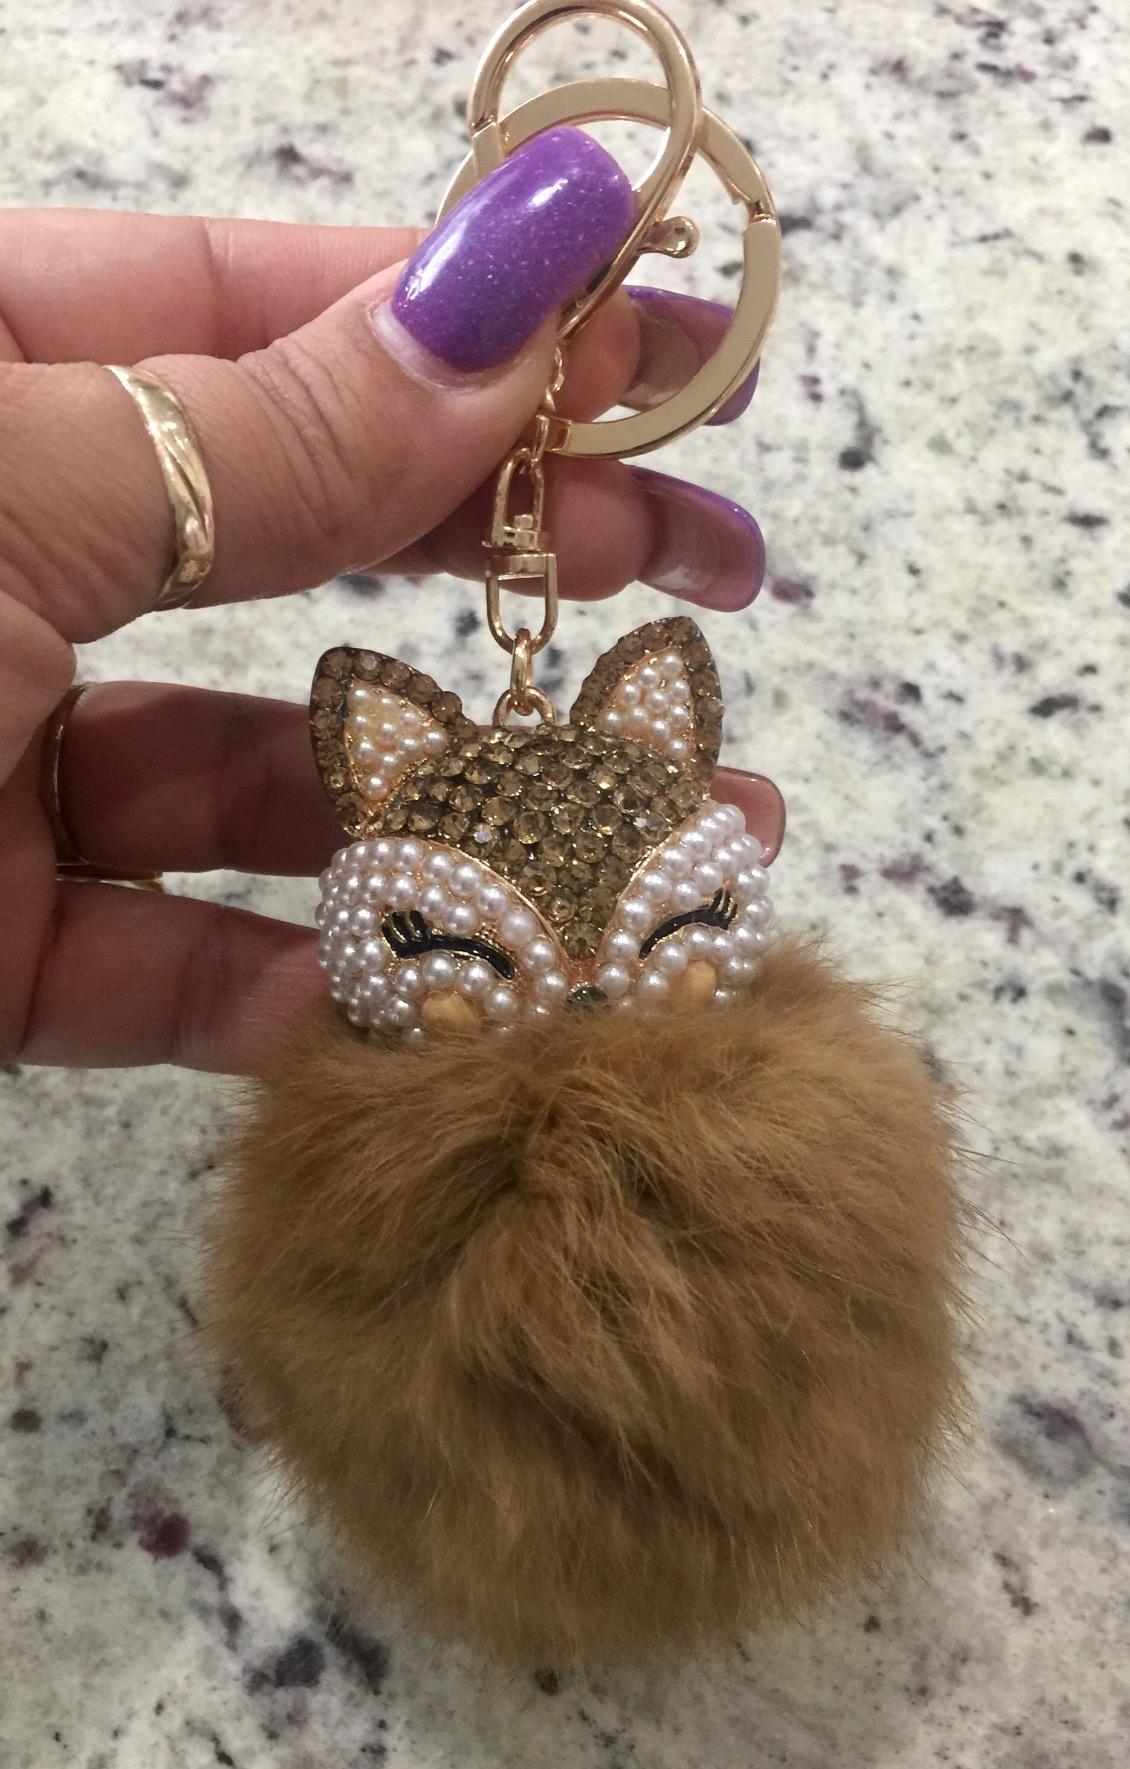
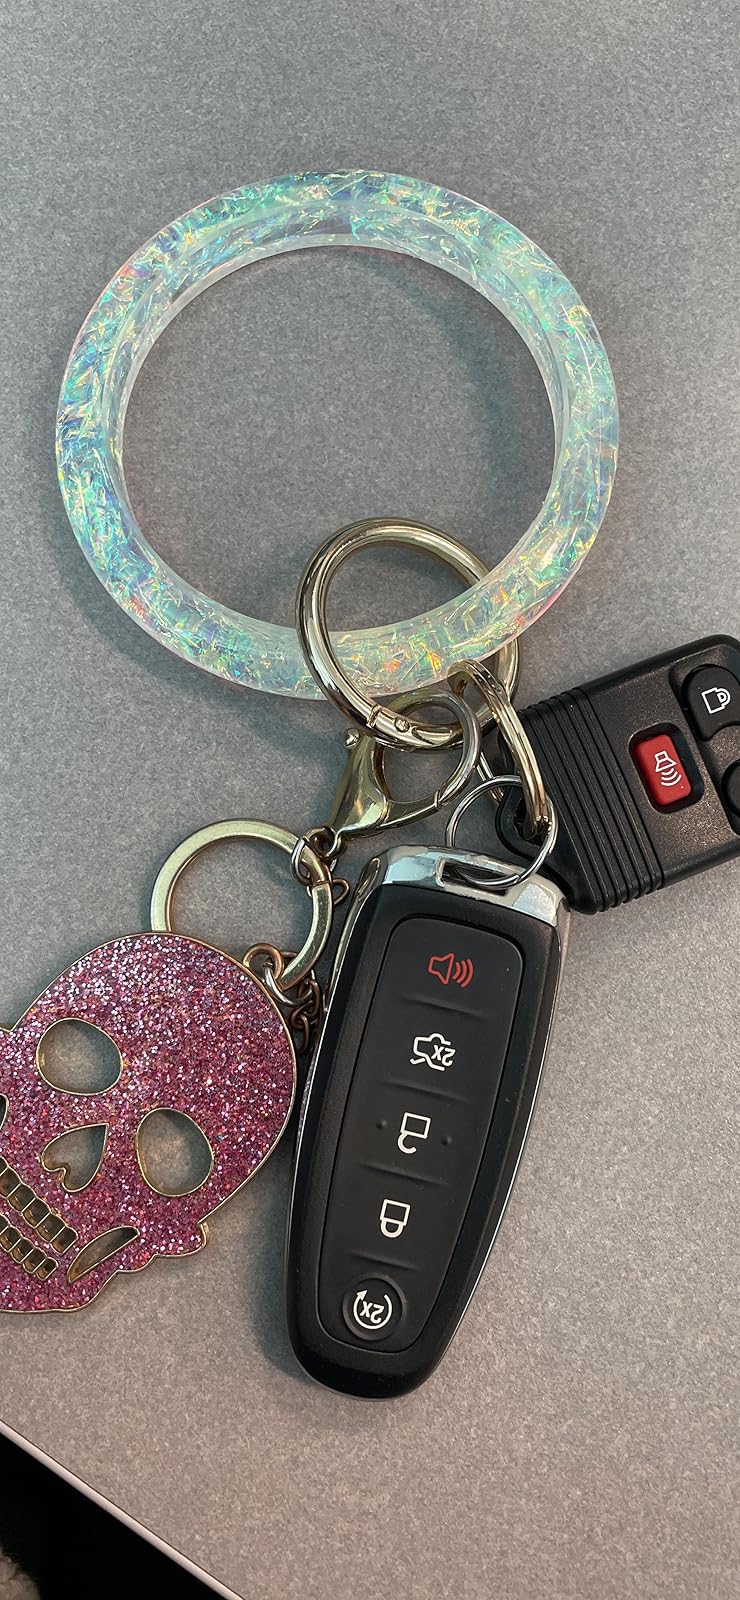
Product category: accessories_keychain
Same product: no